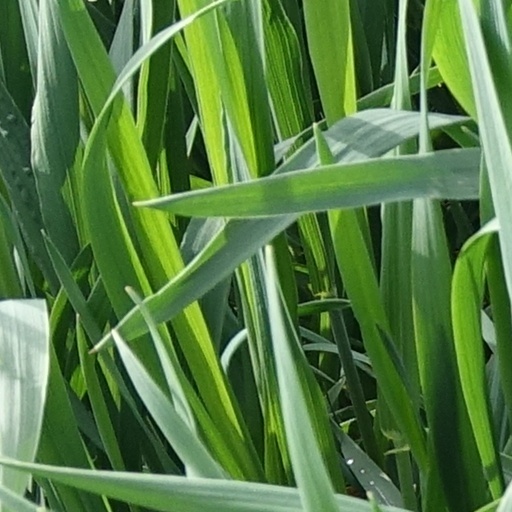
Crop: wheat